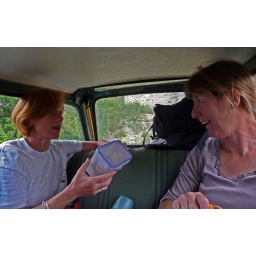
girls get excited over biscuit box contents